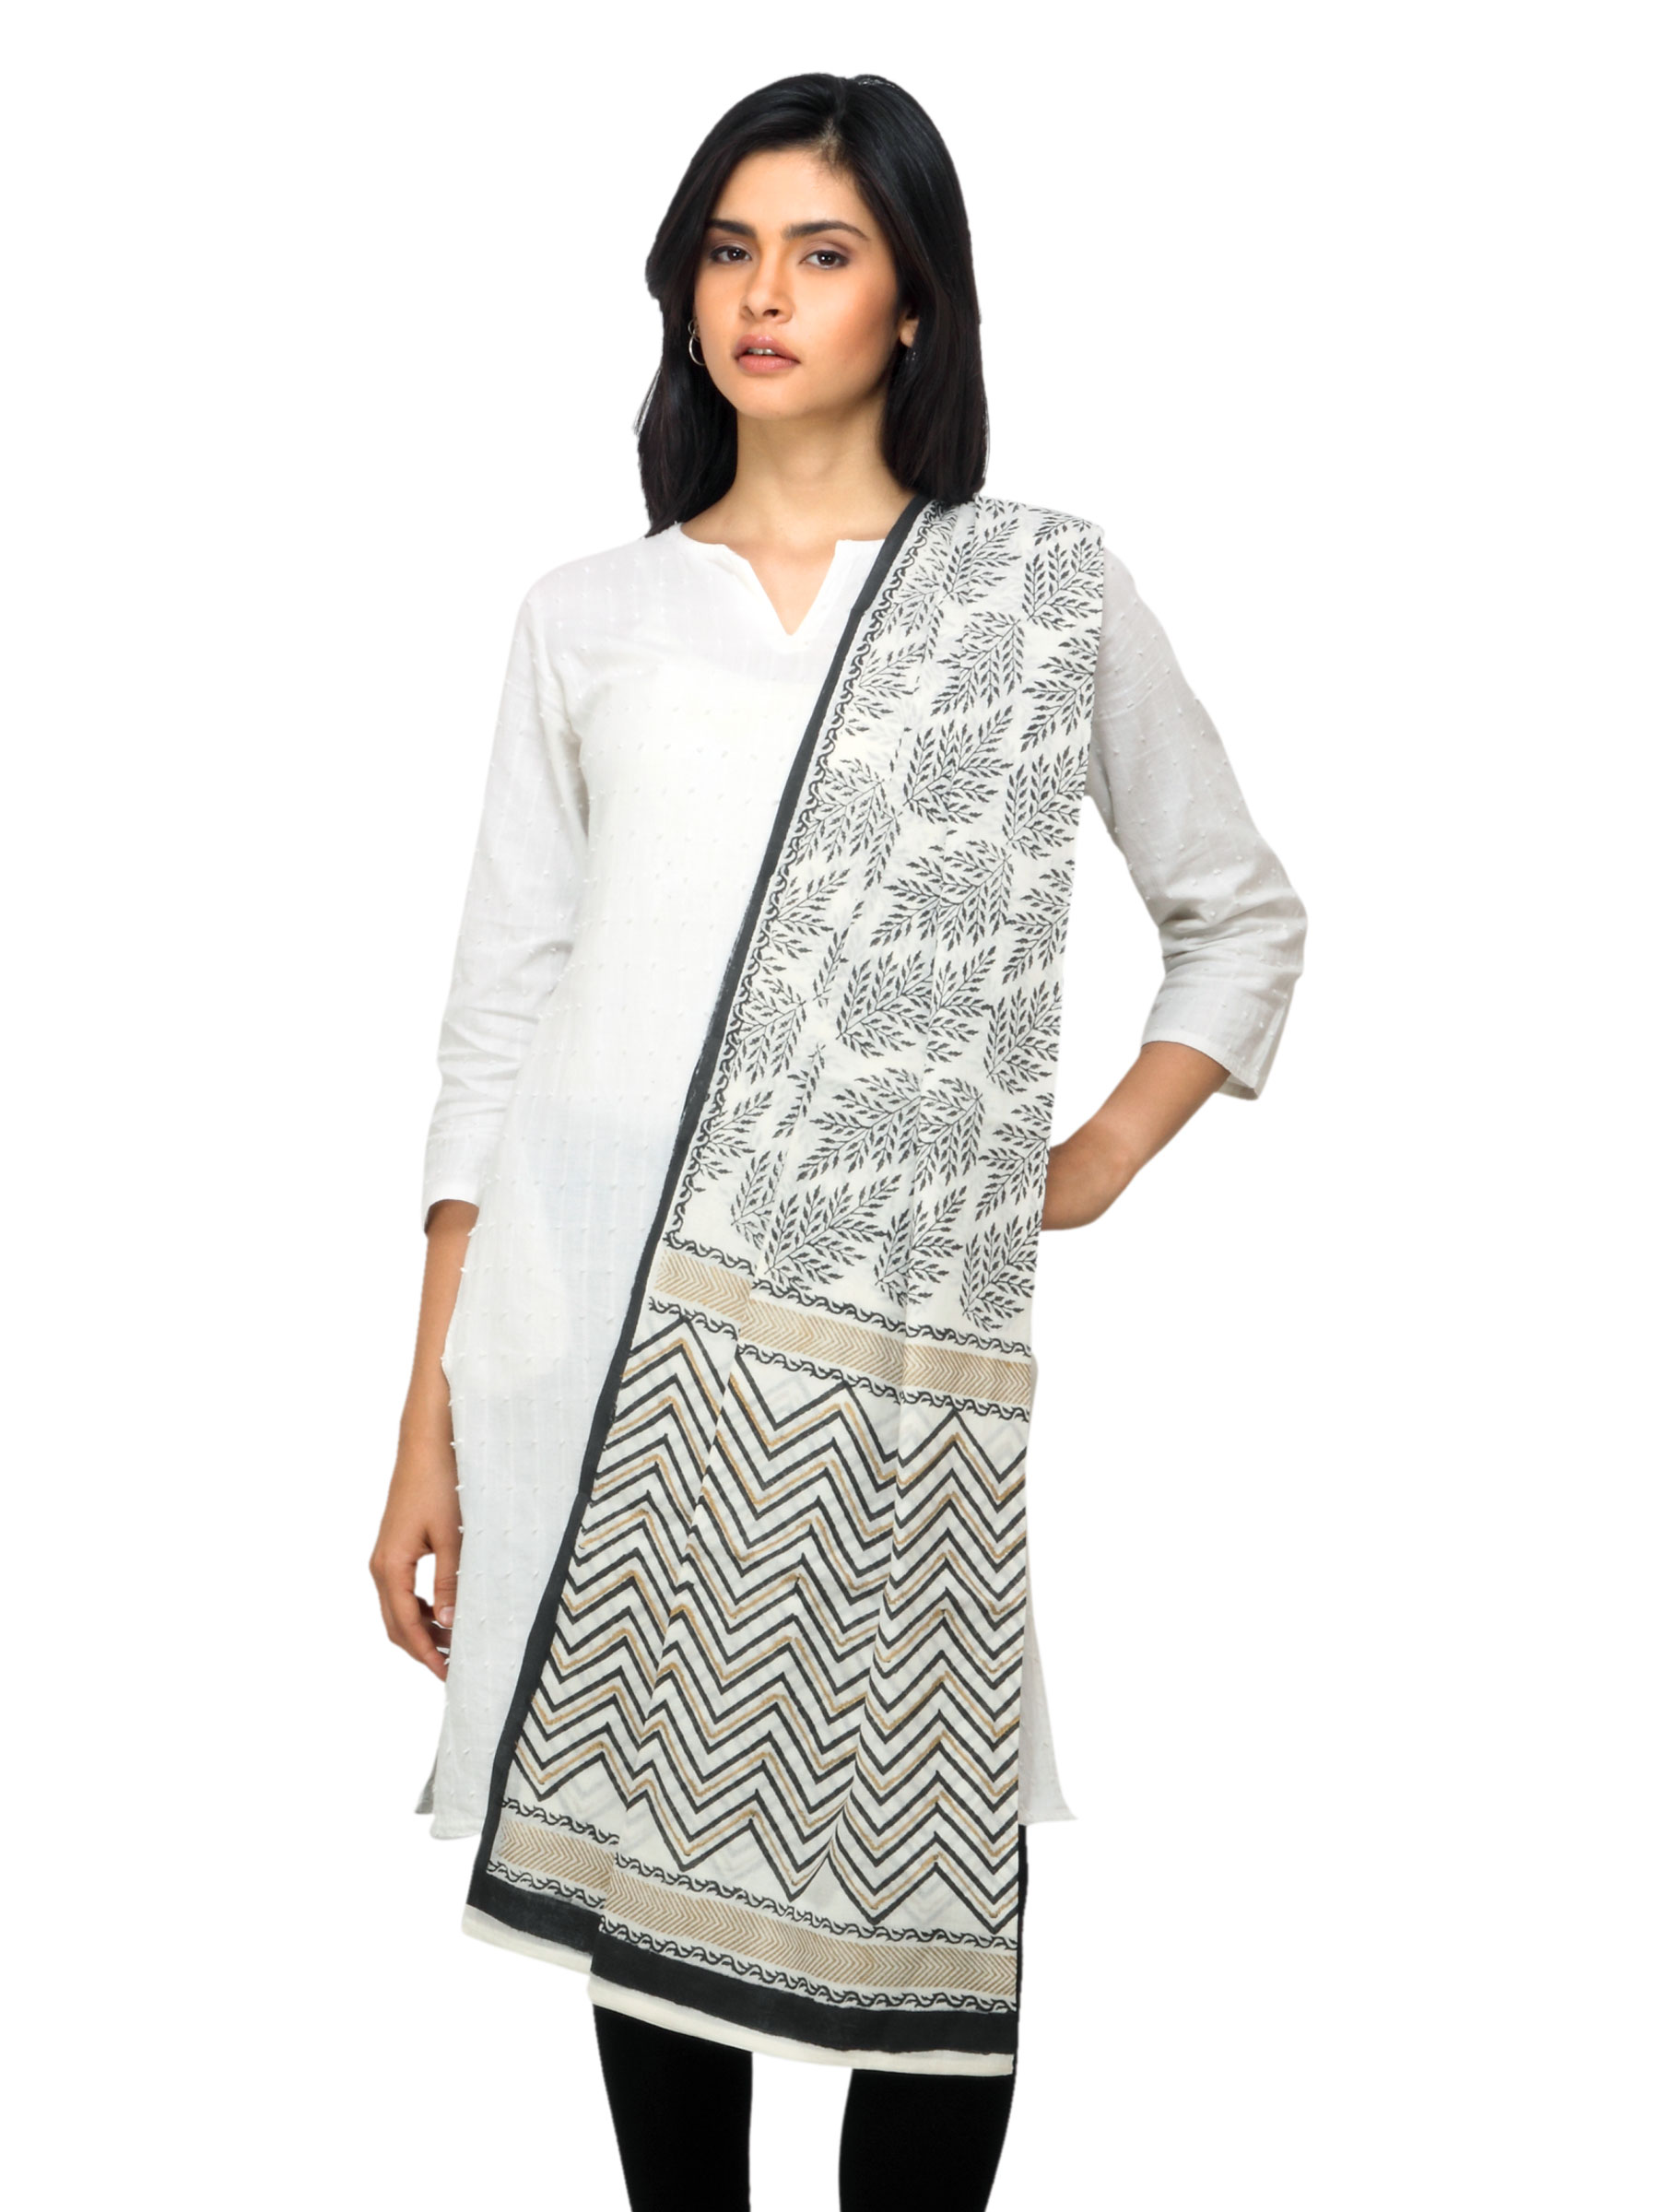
Fabindia Women Printed Off White & Black Dupatta
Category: Apparel / Topwear / Dupatta
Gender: Women
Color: Off White
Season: Summer 2012
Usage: Ethnic